Extreme Days

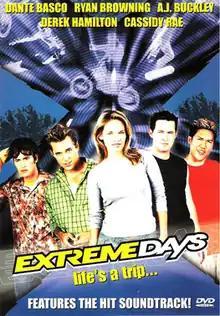
DVD cover art

Extreme Days is a 2001 comedy-romance film about four boys on a roadtrip that they have been planning their whole lives. Their dreams are to participate in many extreme sports, but they are stopped short due to many circumstances.